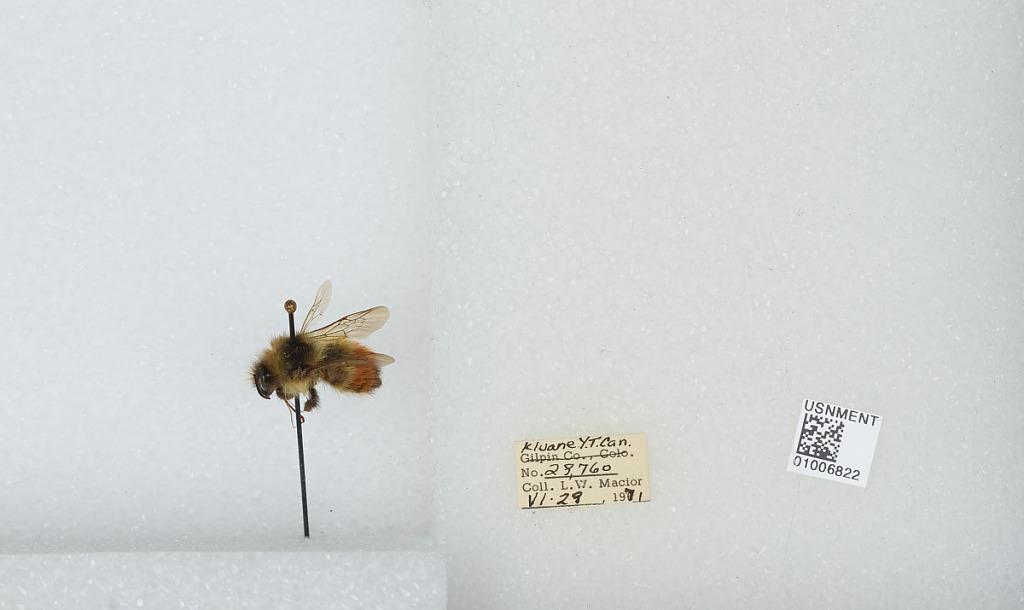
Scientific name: Bombus (Pyrobombus) flavifrons Cresson
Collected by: L. Macior
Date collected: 1971-6-29
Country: Canada
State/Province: Yukon Territory
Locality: Kluane
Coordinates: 60.75, -139.5